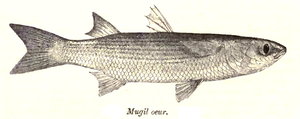
Lo guarracino est une chanson napolitaine populaire écrite sous la forme d'un virelangue de dix-neuf strophes et composée sur un rythme soutenu de tarentelle par des auteurs inconnus au XVIIIᵉ siècle. Elle raconte une histoire d'amours et de querelles entre poissons de la baie de Naples.